São Bento railway station

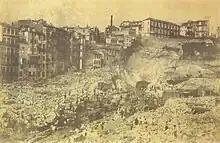
The excavation, urban decay and construction site at São Bento

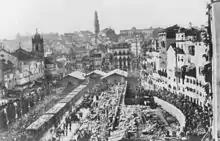
Dusk, as the first train arrives at the temporary São Bento station in 1896

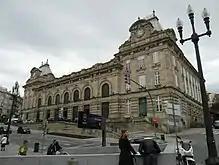
The massive symmetrical facade and principal entrance to the railway station

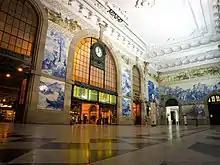
Azulejo panel in the São Bento Railway Station

As early as 1864, the "Guia Histórico do Viajante do Porto e Arredores" ("Historic Guide for the Traveller to Porto and Surroundings") implied the intention to construct a central station to be located in the Palacette of the Quinta do Cirne ("Campo 24 de Agosto").